Plastic Logic

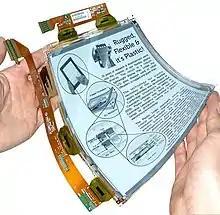
Plastic Logic Germany's plastic flexible display

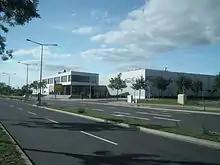
Plastic Logic Germany in Dresden

Plastic Logic opened the first mini-fabrication plant on November 11, 2003 in Cambridge, UK.